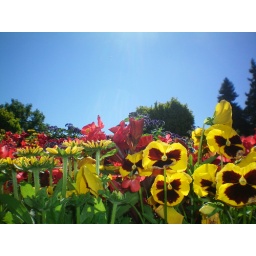
A vast array of flowers with the sky in the background.